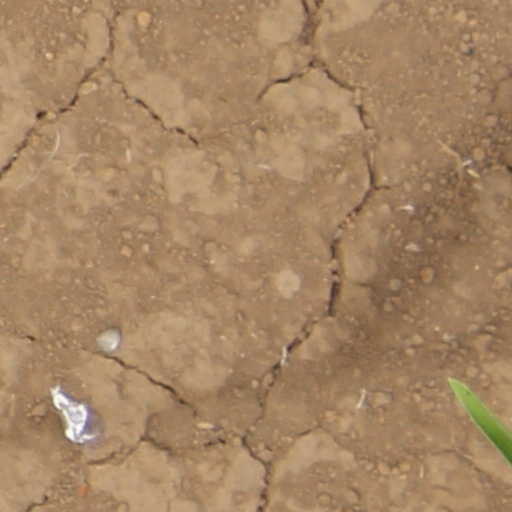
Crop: wheat